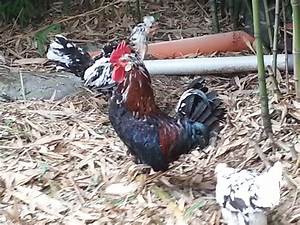
Label: chicken